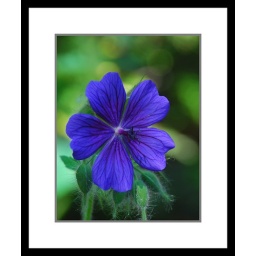
A little blue flower in the backyard